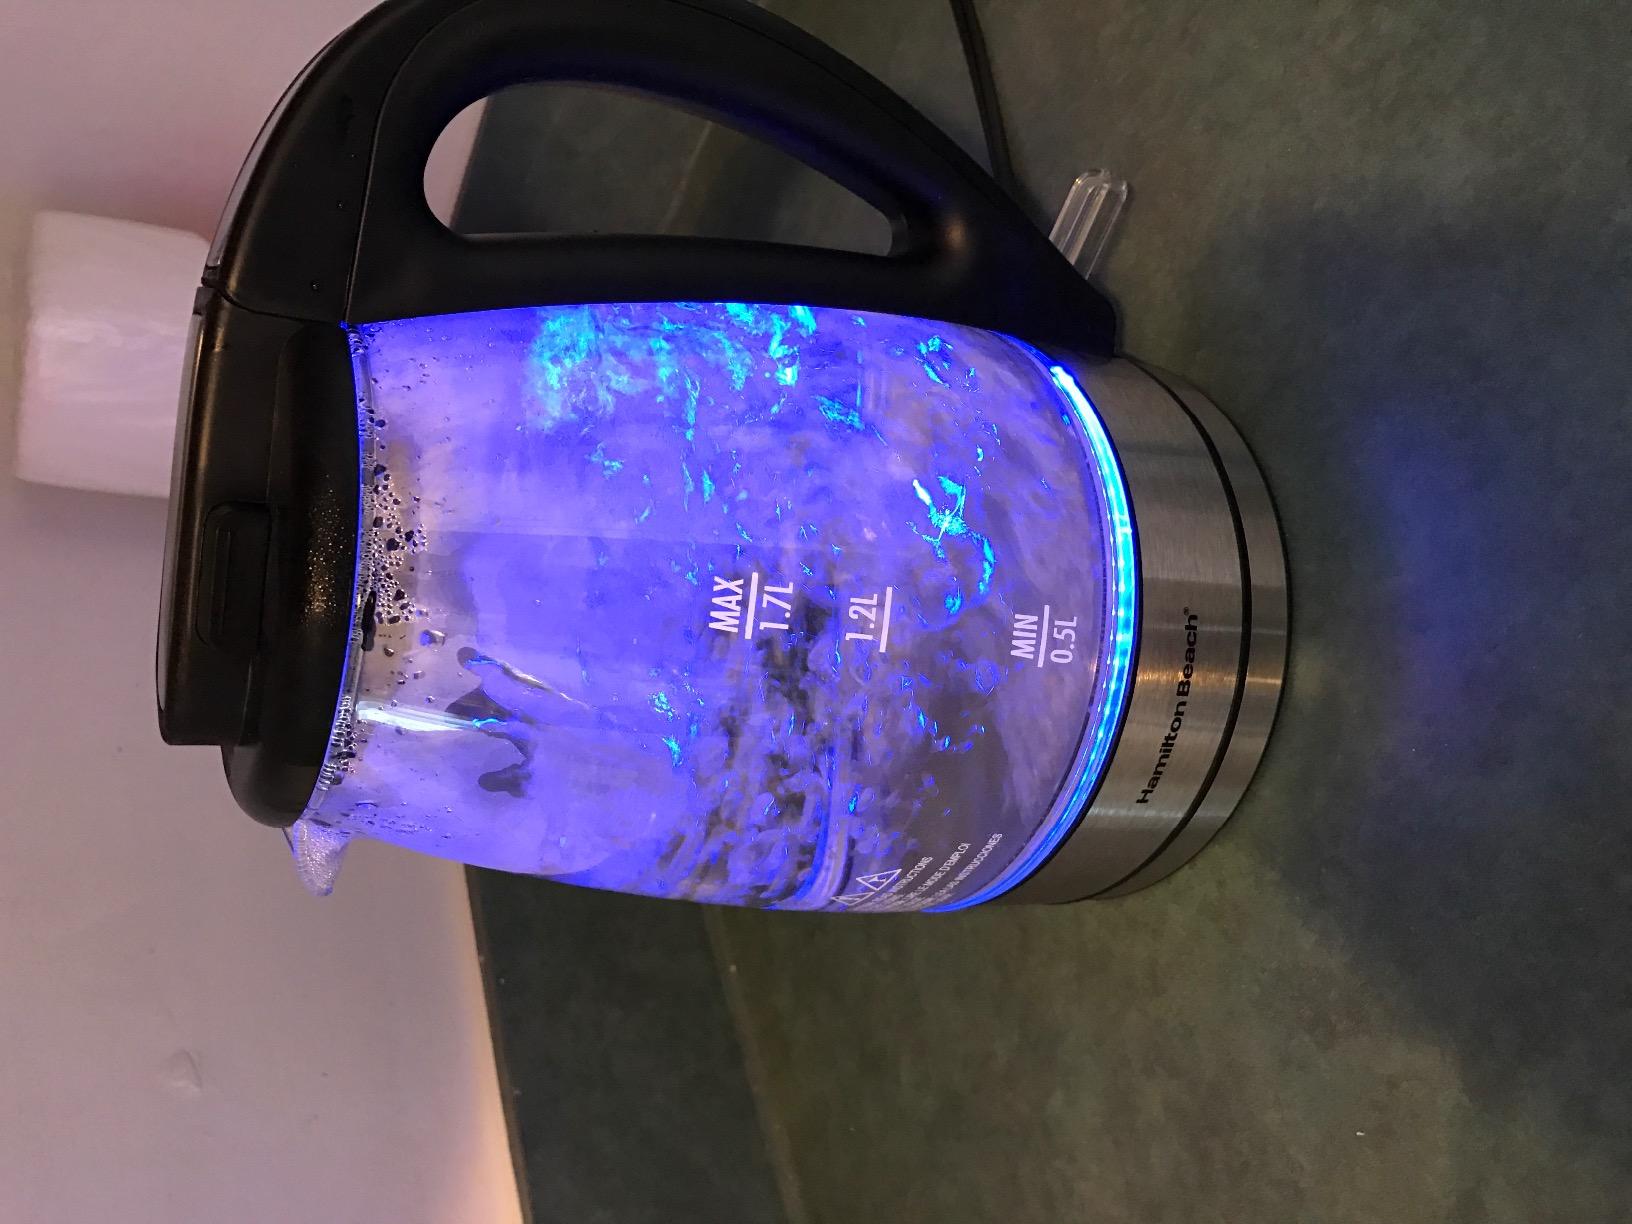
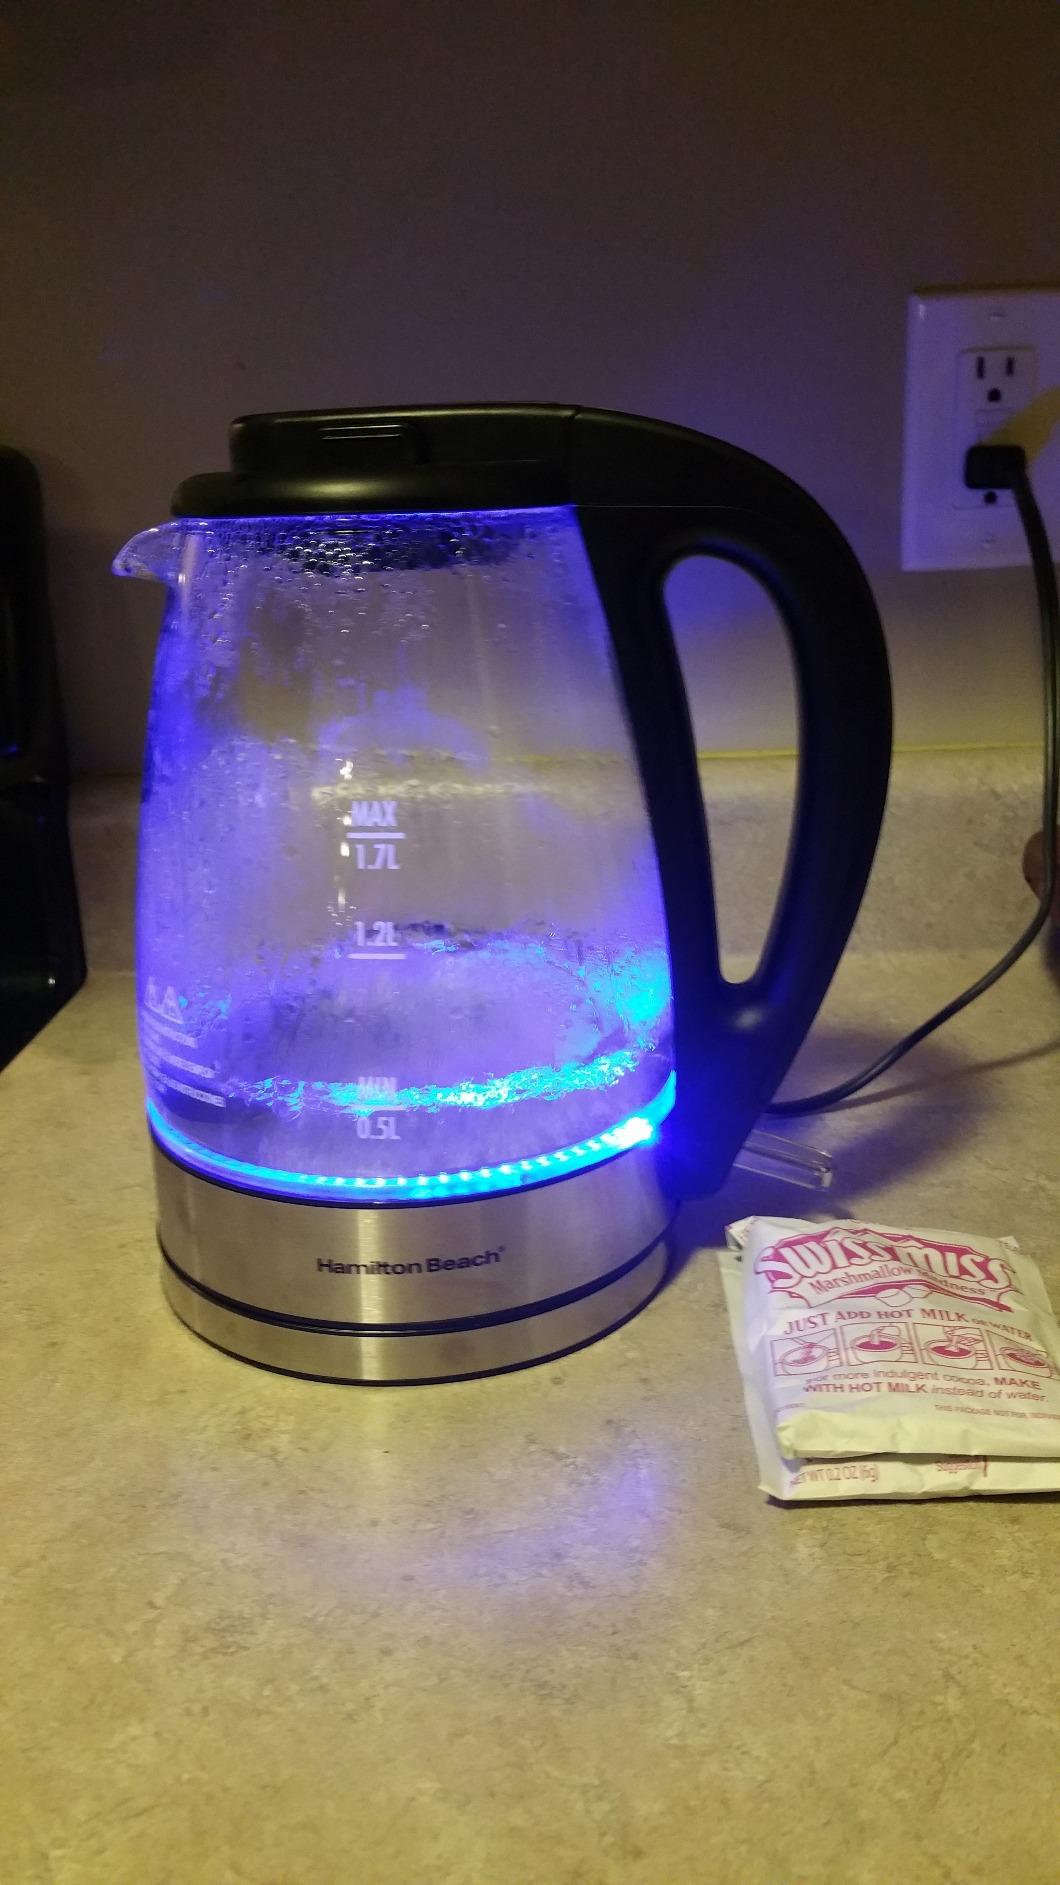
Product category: items_kettle
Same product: yes